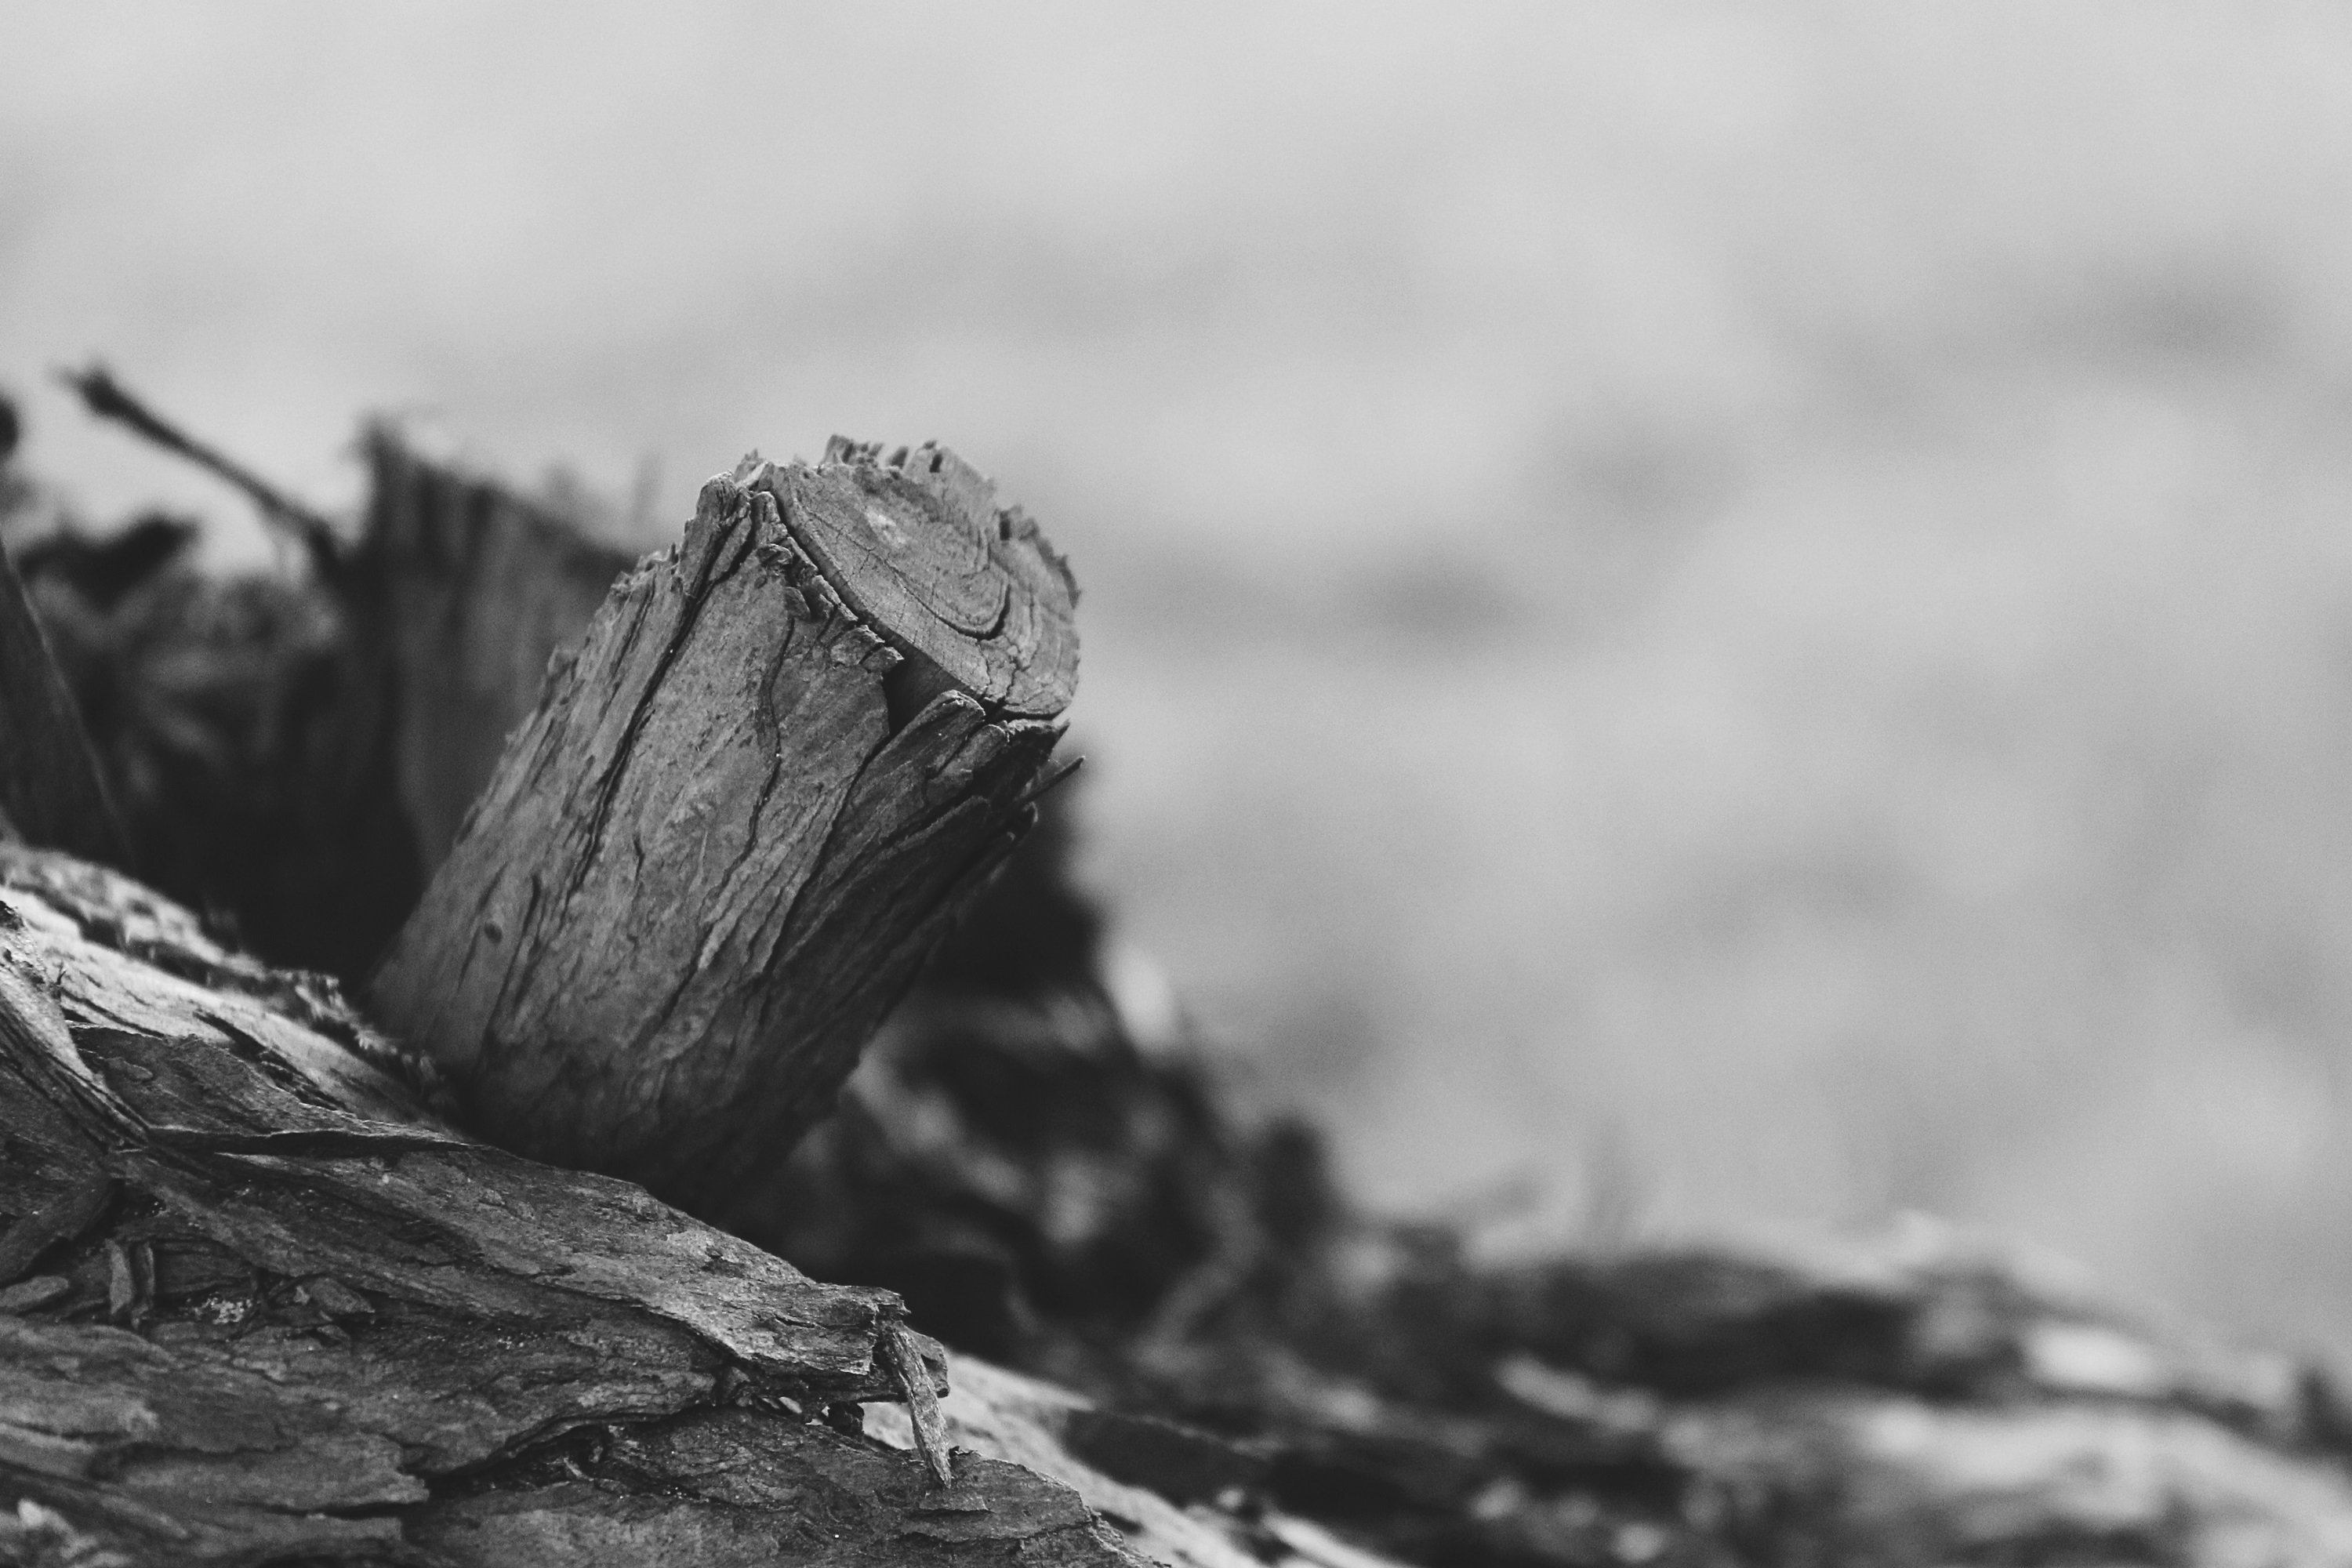
tree, nature, rock, snow, cold, winter, black and white, structure, wood, white, photography, leaf, frost, bark, log, autumn, weather, black, monochrome, close, season, close up, tribe, tree bark, macro photography, kahl, monochrome photography